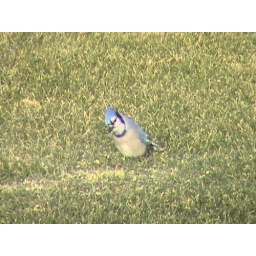
A blue jay in my backyard; photographed from inside kitchen window